Akiko (comic book)

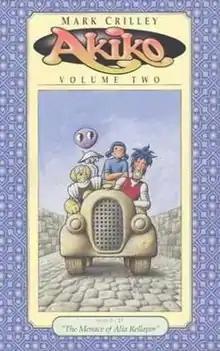
Cover of volume 2

Akiko is an American comic book series written and drawn by Mark Crilley and published by Sirius Entertainment. The comics have spawned a series of children's novels from Random House.